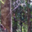
Label: forest